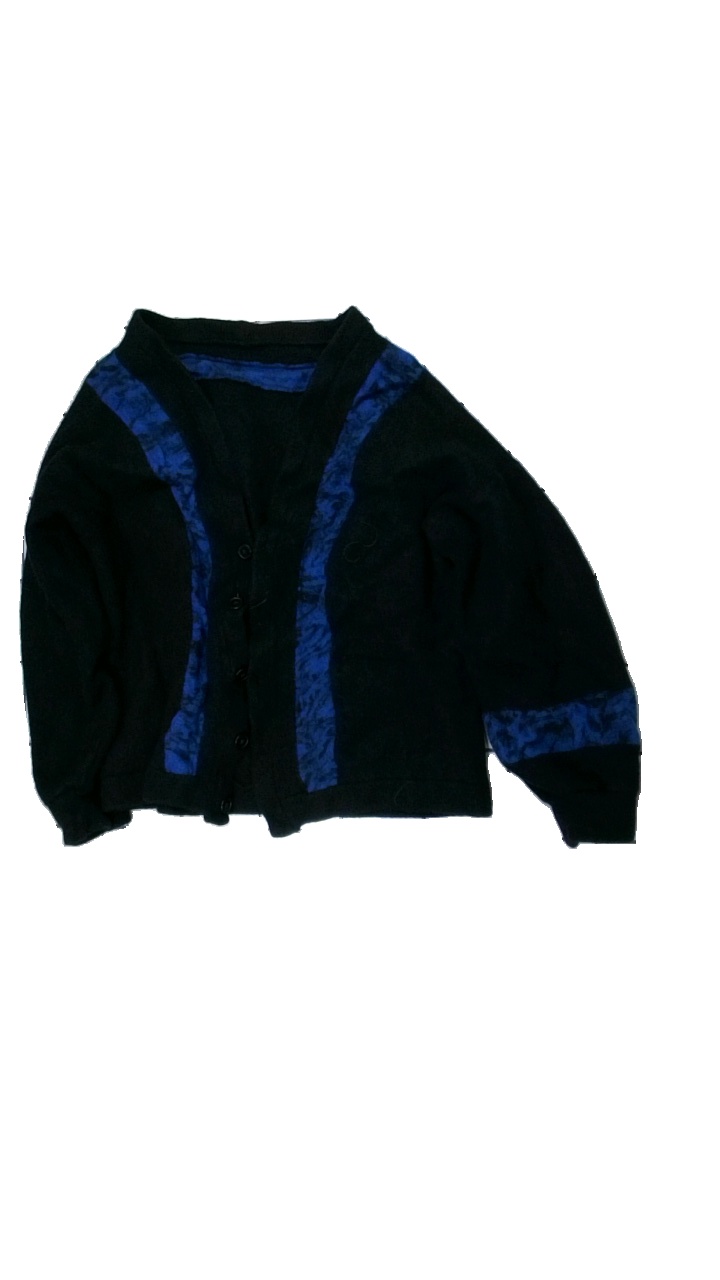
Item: Cardigan (Ladies)
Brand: Missing
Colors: Black, Blue
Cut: Regular, Cropped
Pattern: Other
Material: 100% silk (wool?)
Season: All
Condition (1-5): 4
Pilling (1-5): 4
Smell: Minor
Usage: Reuse
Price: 100-150